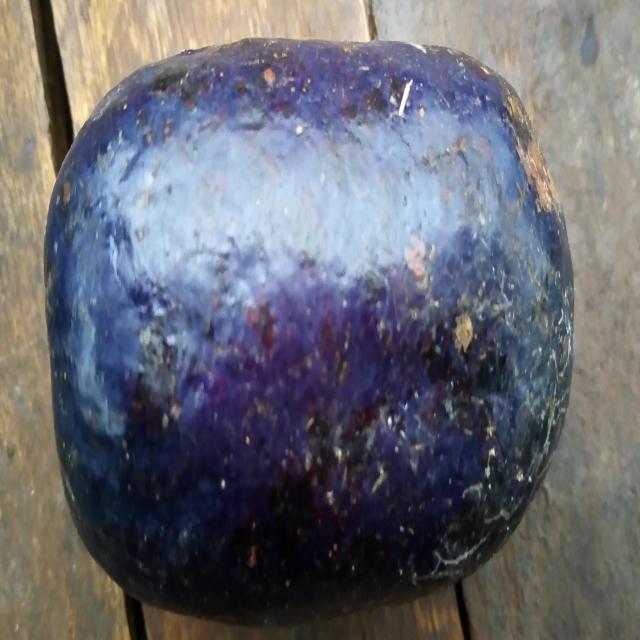
Plum grade: unaffected